Aditya Patel

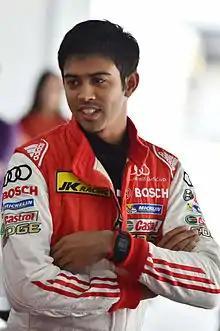

Aditya Patel (born 8 July 1988) is an Indian racing driver that represents Audi India Motorsport. Prior to this, he has competed in the Volkswagen Scirocco R-Cup, Polo Cup, Formula BMW Pacific and the 24 Hours of Nürburgring.